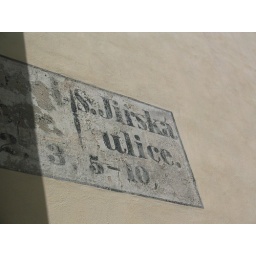
A street sign near St. George's Convent